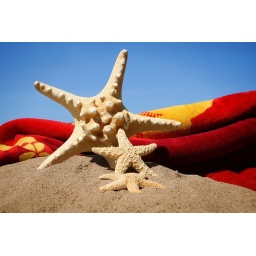
starfish in the sand against a blue sky